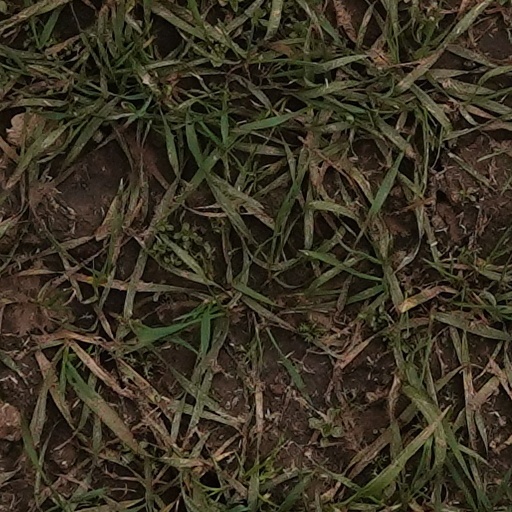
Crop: wheat